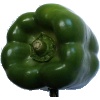
Label: green_pepper